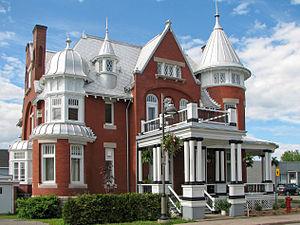
Maison Amable-Bélanger (1906), 5, rue Saint-Jean Baptiste Est, Montmagny, province de Québec, Canada
Montmagny est une ville du Québec située dans la MRC de Montmagny dans la région de Chaudière-Appalaches à 56 kilomètres à l'Est de Lévis.
Cette liste non exhaustive répertorie les principaux châteaux au Canada.